Muyuq Marka

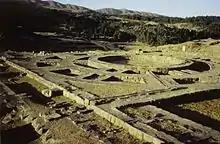
The base of the circular tower of Muyuq Marka still remains

Muyuq Marka, also Muyuqmarka (Quechua, hispanicized spellings " Moyoc Marca, Muyucmarca, Muyuqmarca, Muyucmarka, Muyuc Marca, Muyuc Marka"), is an archaeological site in Peru. It is the base of what was a round Incan tower, which is situated within the fortress Saksaywaman above Cuzco. It was used as a Temple of Inti (god Sun), but became part of a complex of rectangular buildings which mostly still remain today.